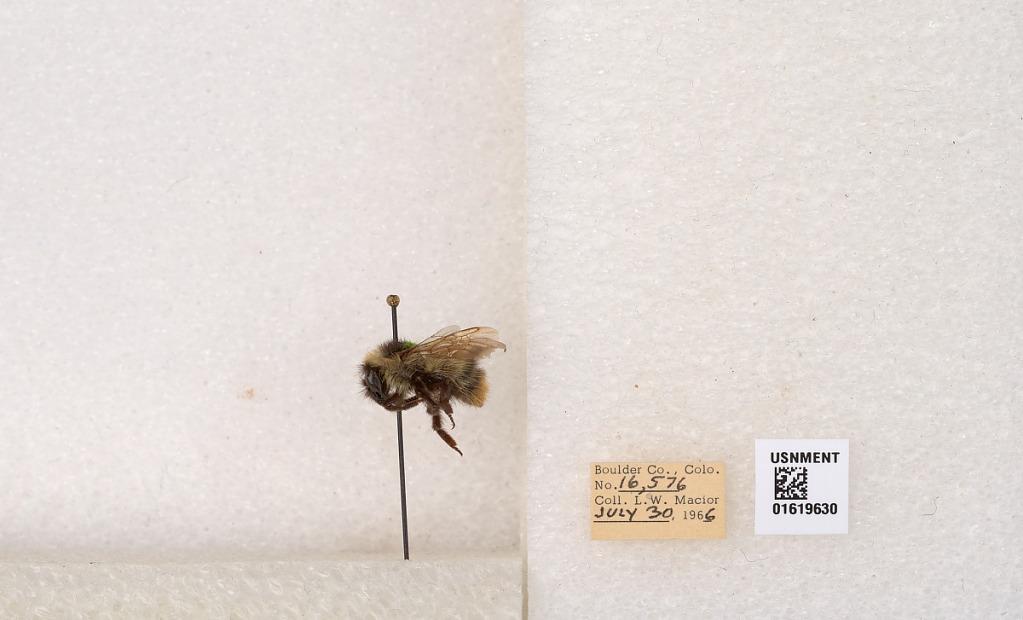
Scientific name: Bombus kirbyellus
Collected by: L. Macior
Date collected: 1966-7-30
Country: United States
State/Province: Colorado
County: Boulder
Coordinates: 40.0925, -105.358